Habu Station

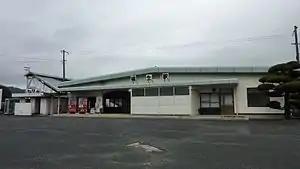
Habu Station in February 2010

is a passenger railway station located in the city of San'yō-Onoda, Yamaguchi Prefecture, Japan. It is operated by the West Japan Railway Company (JR West).